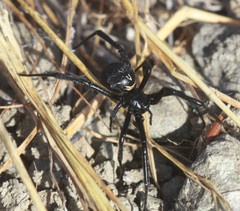
Species: Lactrodectus_hesperus